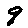
Label: 9